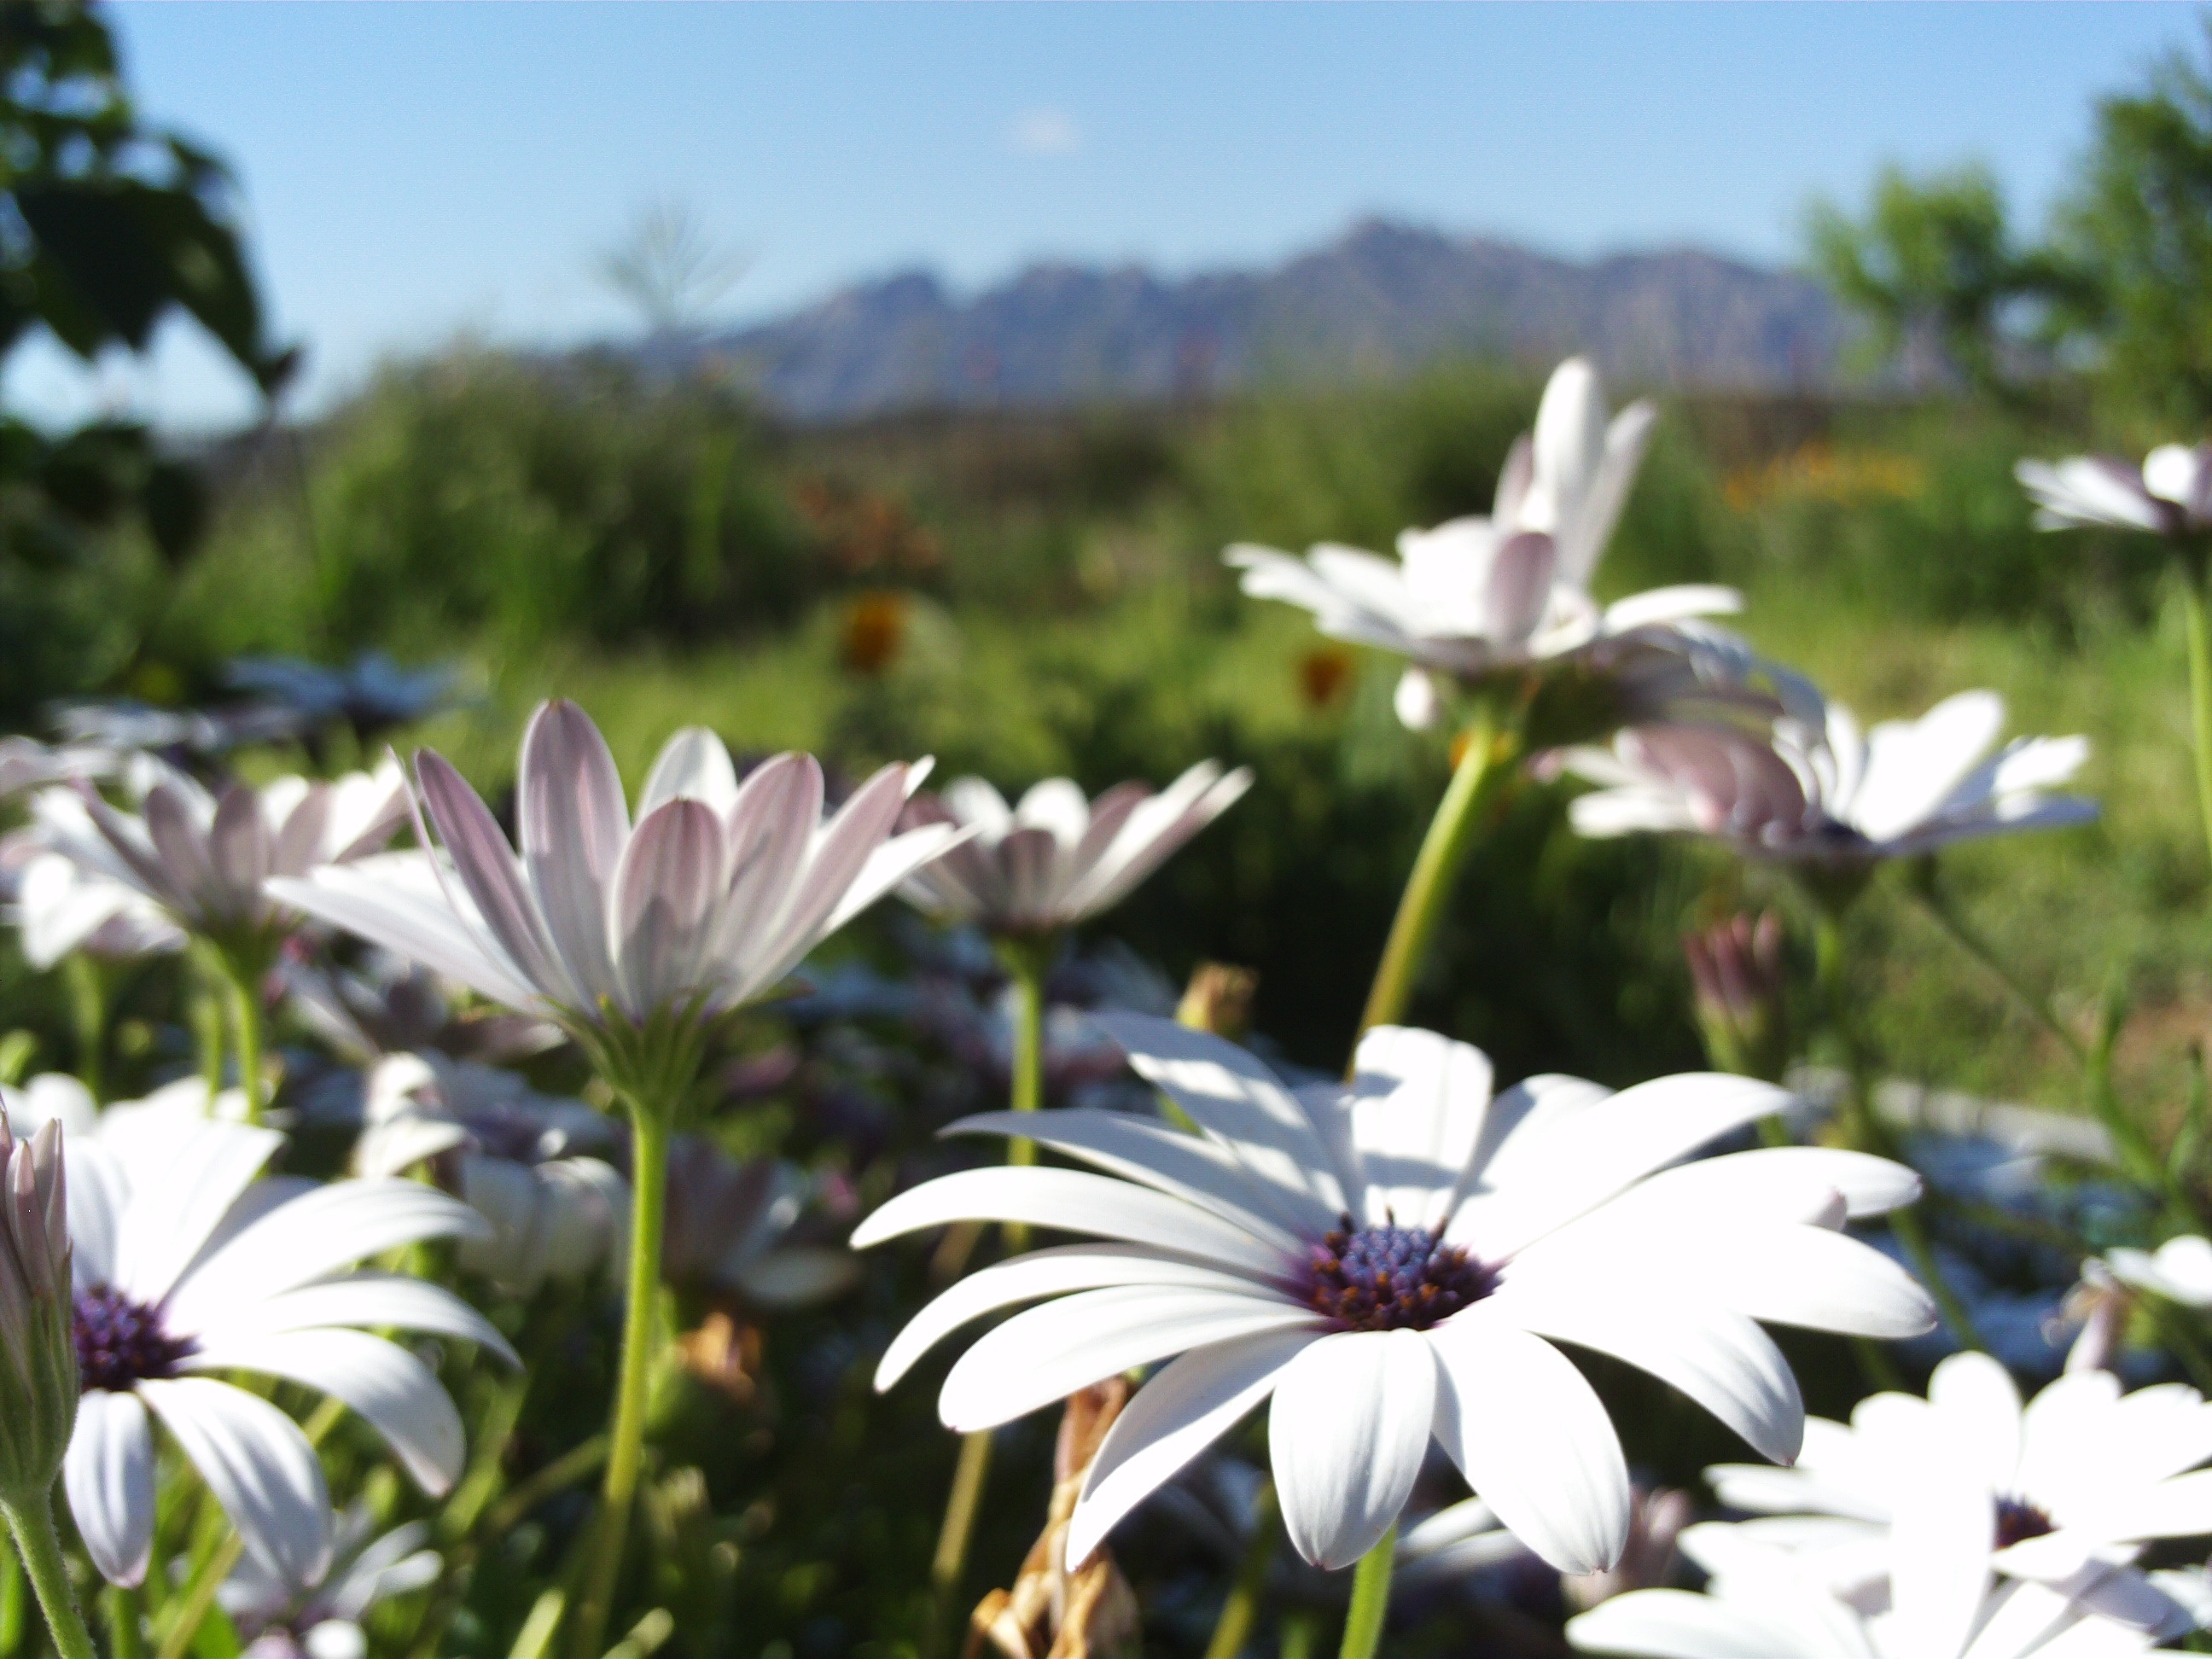
nature, blossom, plant, field, meadow, flower, petal, spring, botany, garden, flora, wildflower, flowers, sunny, ecosystem, margaritas, white flowers, flowering plant, daisy family, land plant